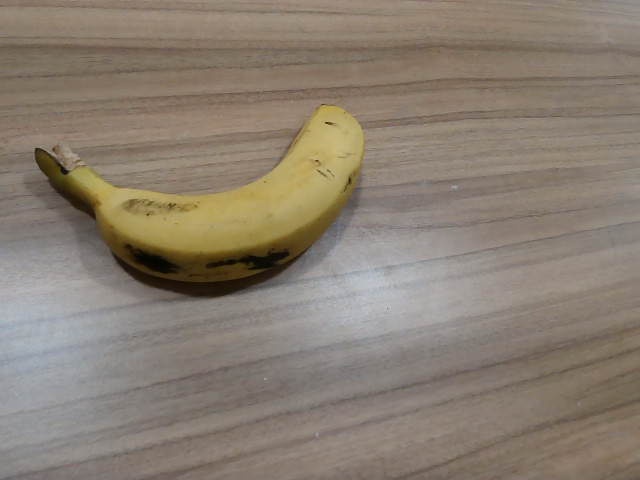
Label: Ripe_Banana